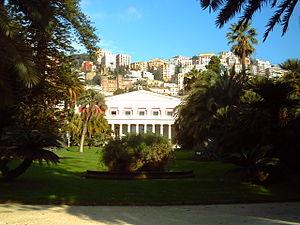
La Villa Pignatelli est une villa et un musée de Naples, dans le sud de l'Italie.